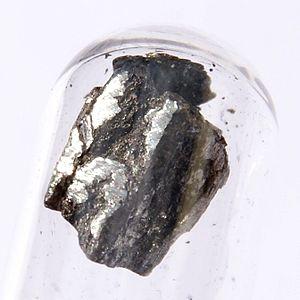
On dénombre 118 éléments chimiques ayant été observés, dont seulement 90 qui se rencontrent dans le milieu naturel.
Le lanthane est un élément chimique, de symbole La et de numéro atomique 57.